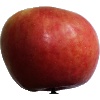
Label: Apple Crimson Snow 1